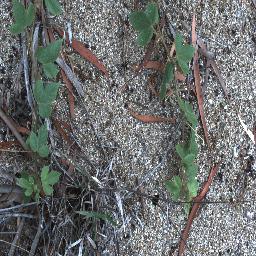
Label: negative